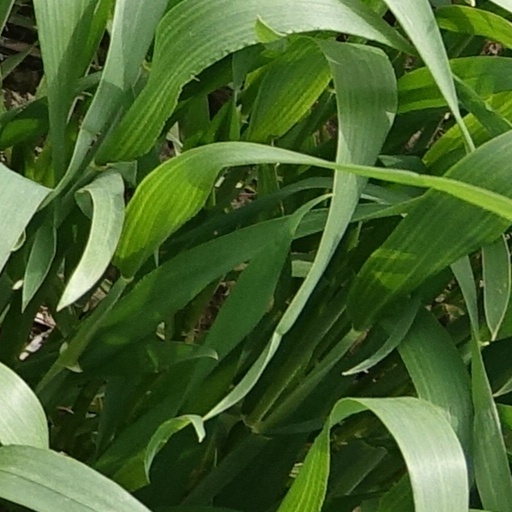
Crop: wheat